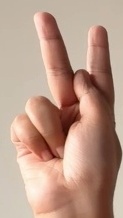
ASL sign: K